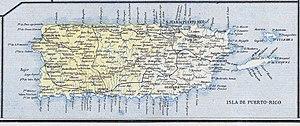
David Porter est un officier de la marine de guerre américaine, puis de la marine du Mexique, et enfin un ambassadeur des États-Unis. Il est né le 1ᵉʳ février 1780 à Boston, dans l’État du Massachusetts, et est mort le 3 mars 1843 à Constantinople, capitale de l'empire ottoman.